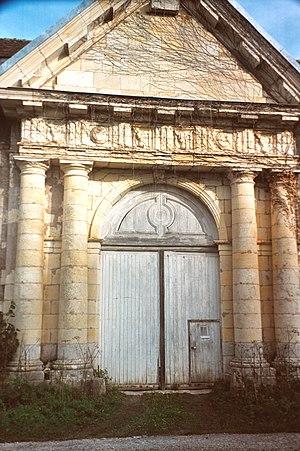
Portail de la chartreuse Bellary (Nièvre) en 2002.
La chartreuse de Bellary ou chartreuse de l'Annonciation de la Sainte-Vierge de Bellary est un ancien monastère, fondé en 1209 par Hervé IV de Donzy et son épouse Mahaut de Courtenay. Isolée dans les bois et située à sept kilomètres du bourg, la chartreuse de Bellary se trouve sur le territoire de la commune de Châteauneuf-Val-de-Bargis. C'est aujourd'hui une propriété privée.